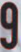
Number: 9